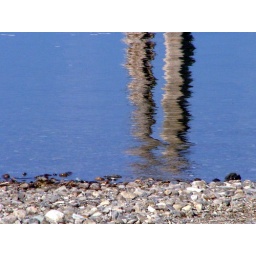
I've sat on this beach many times in the morning and only on this day did the reflections in the water catch my attention.